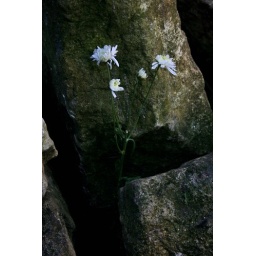
some sort of tribute in golden gate park. i was running away from life &amp;amp; found this.